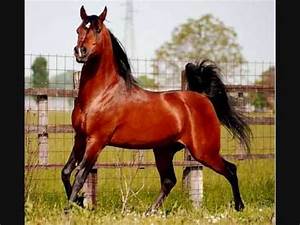
Label: cavallo